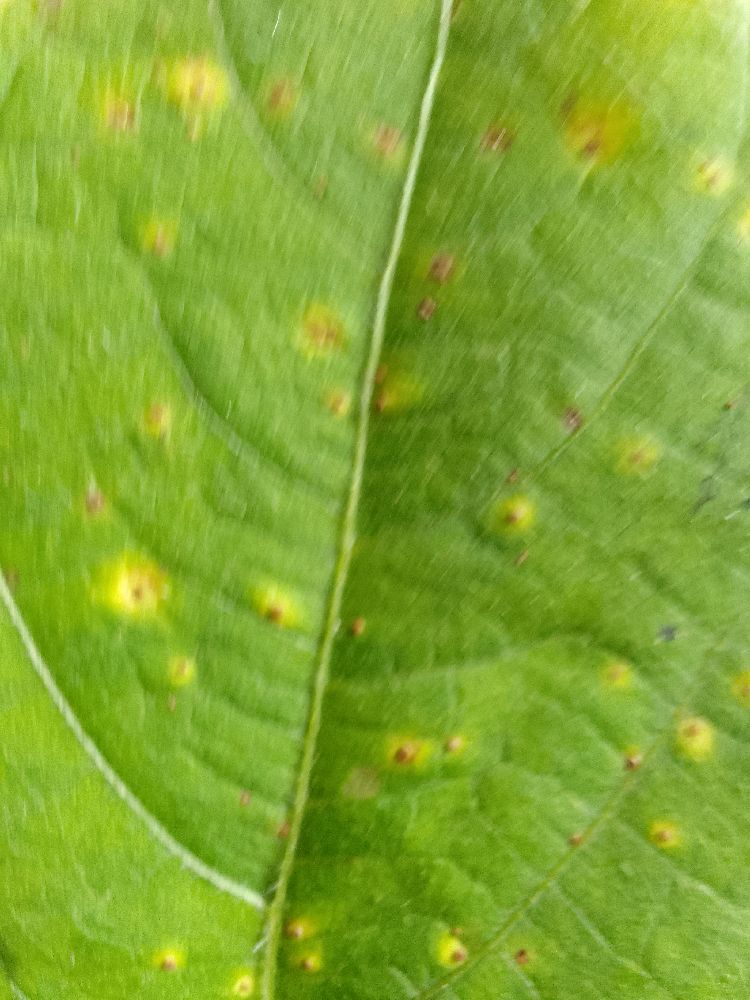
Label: rust